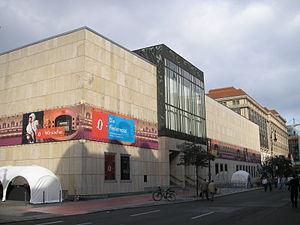
L'Opéra-Comique de Berlin est un opéra berlinois et une troupe d'opéra allemande spécialisée dans les opéras, opérettes et comédies musicales en langue allemande.